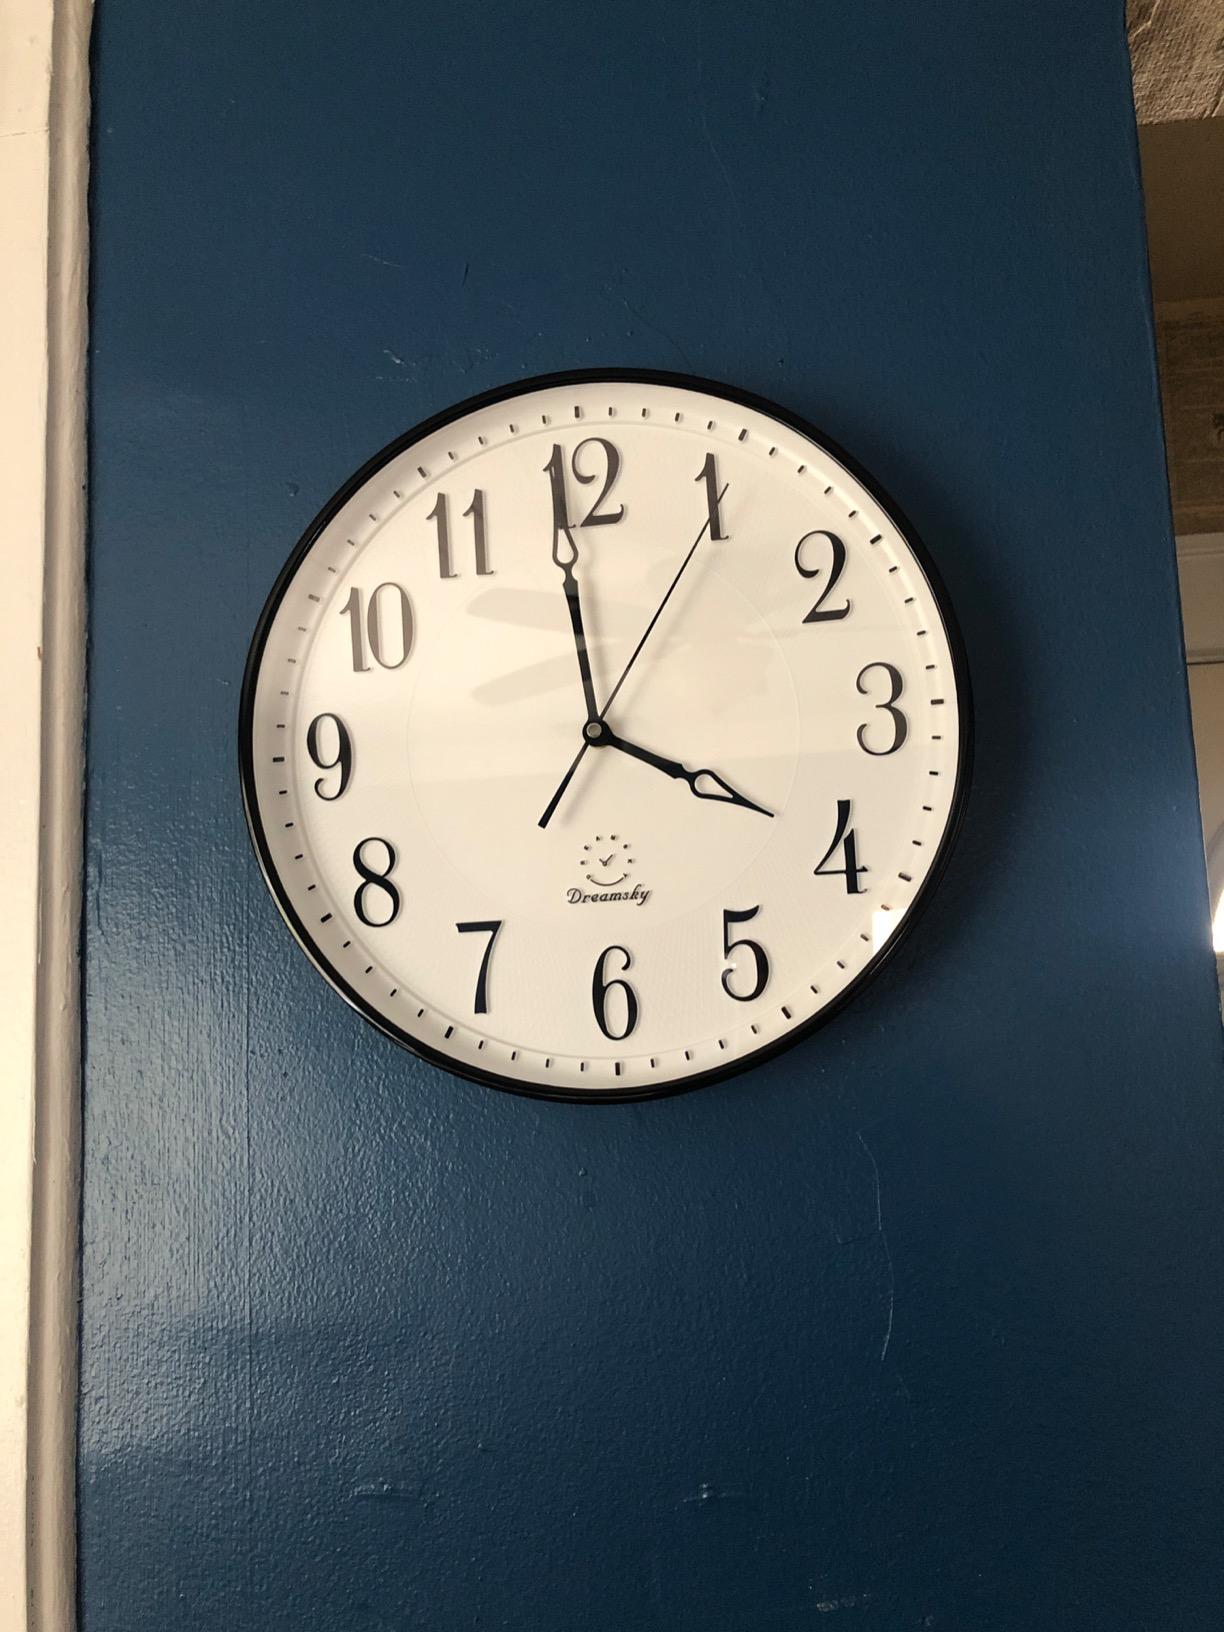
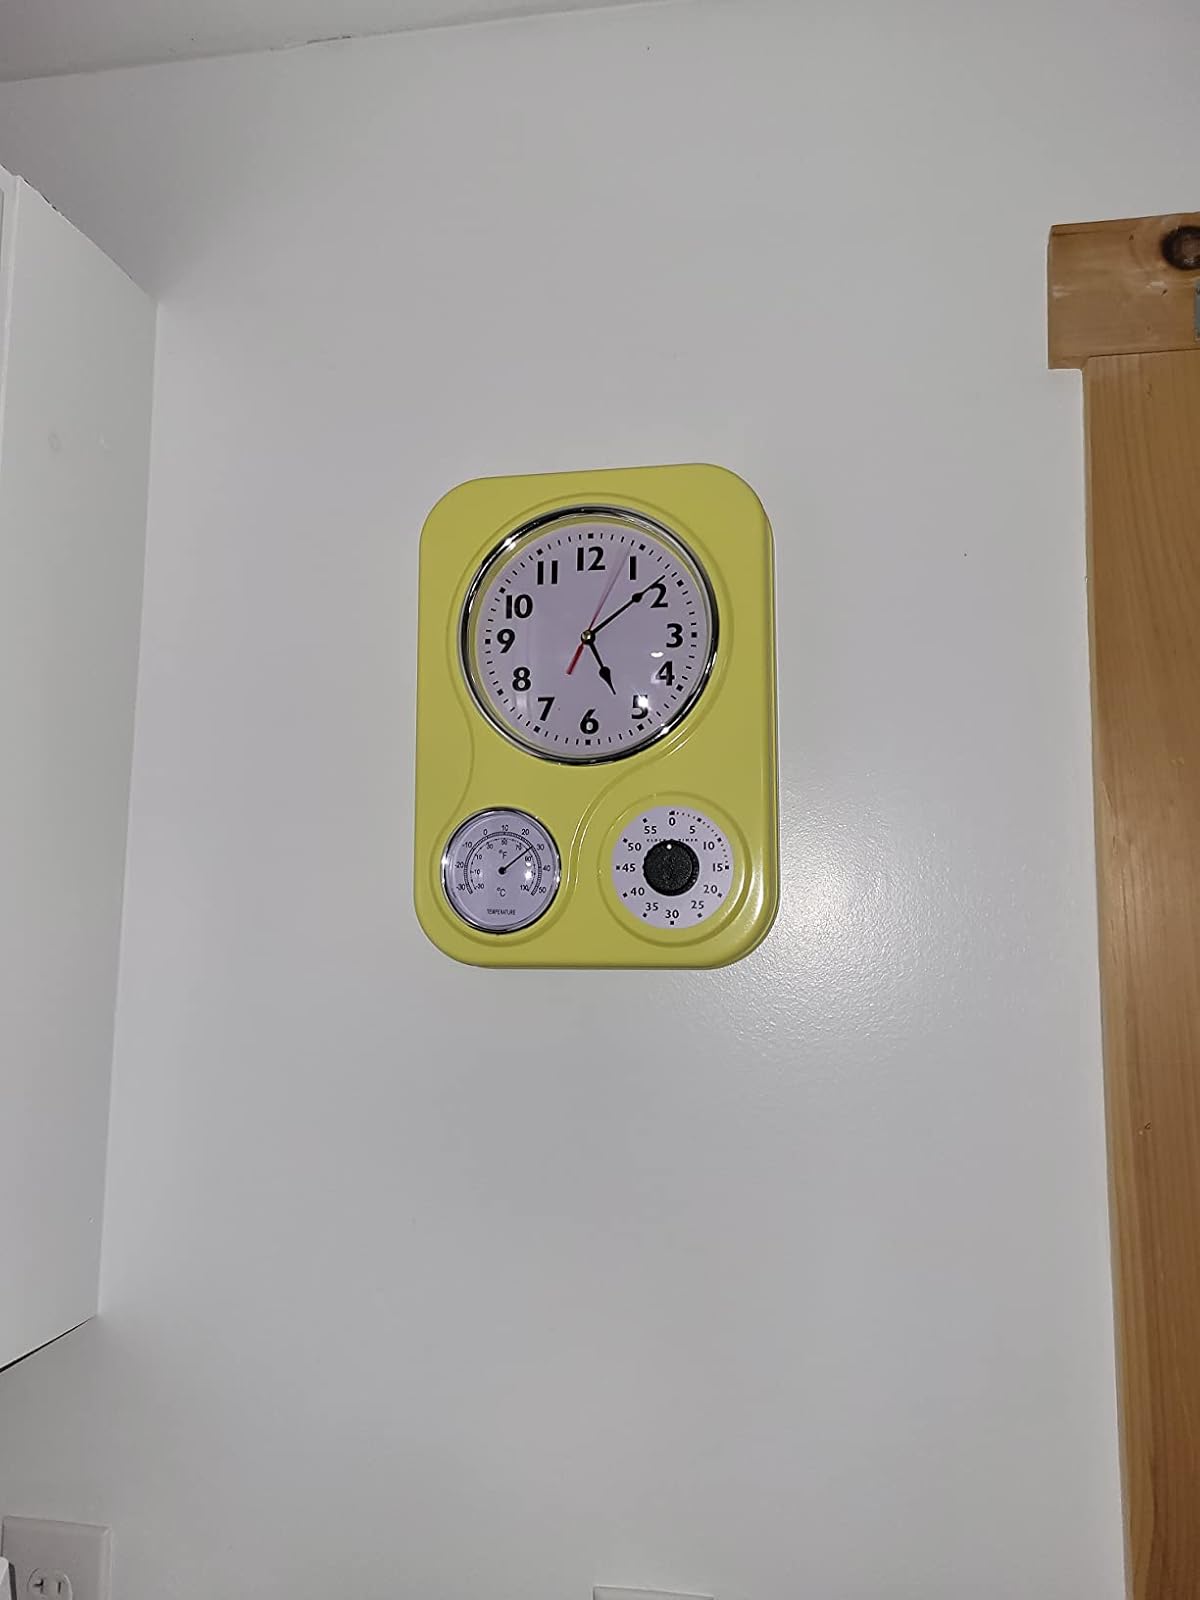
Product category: clock
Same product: no